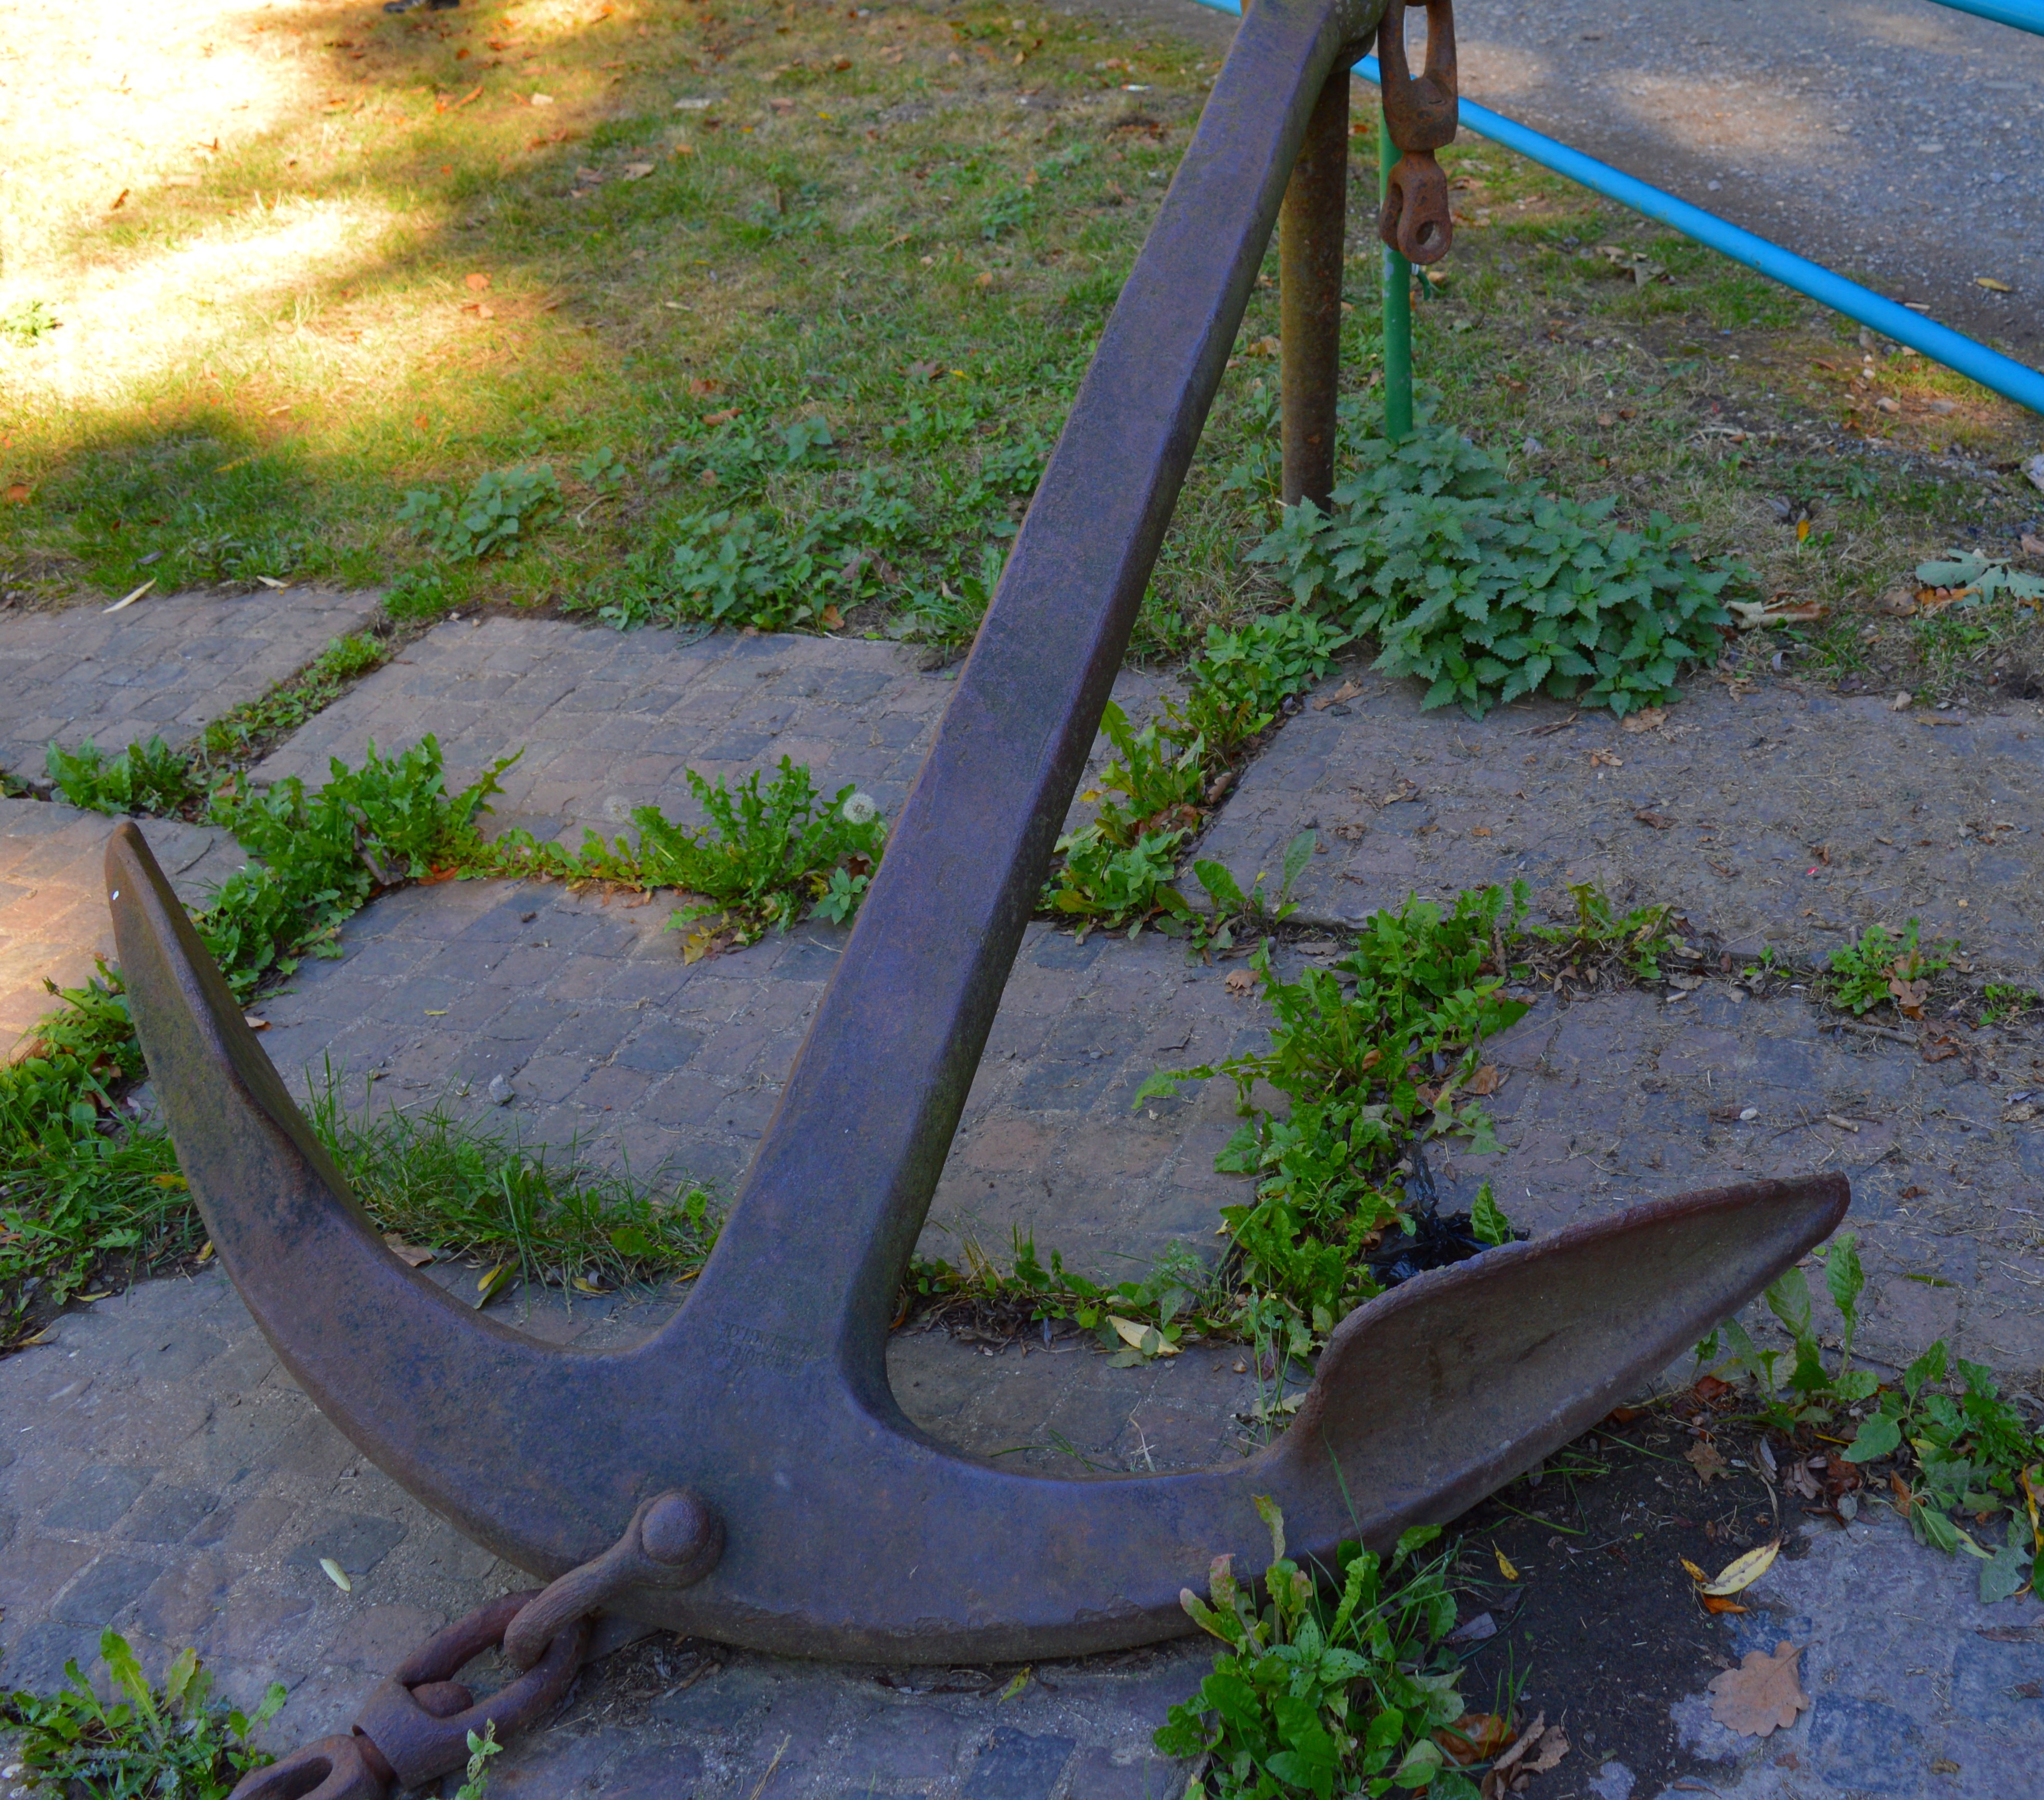
tree, water, ship, boot, metal, garden, close, close up, anchor, maritime, detention, ship accessories, ship anchor